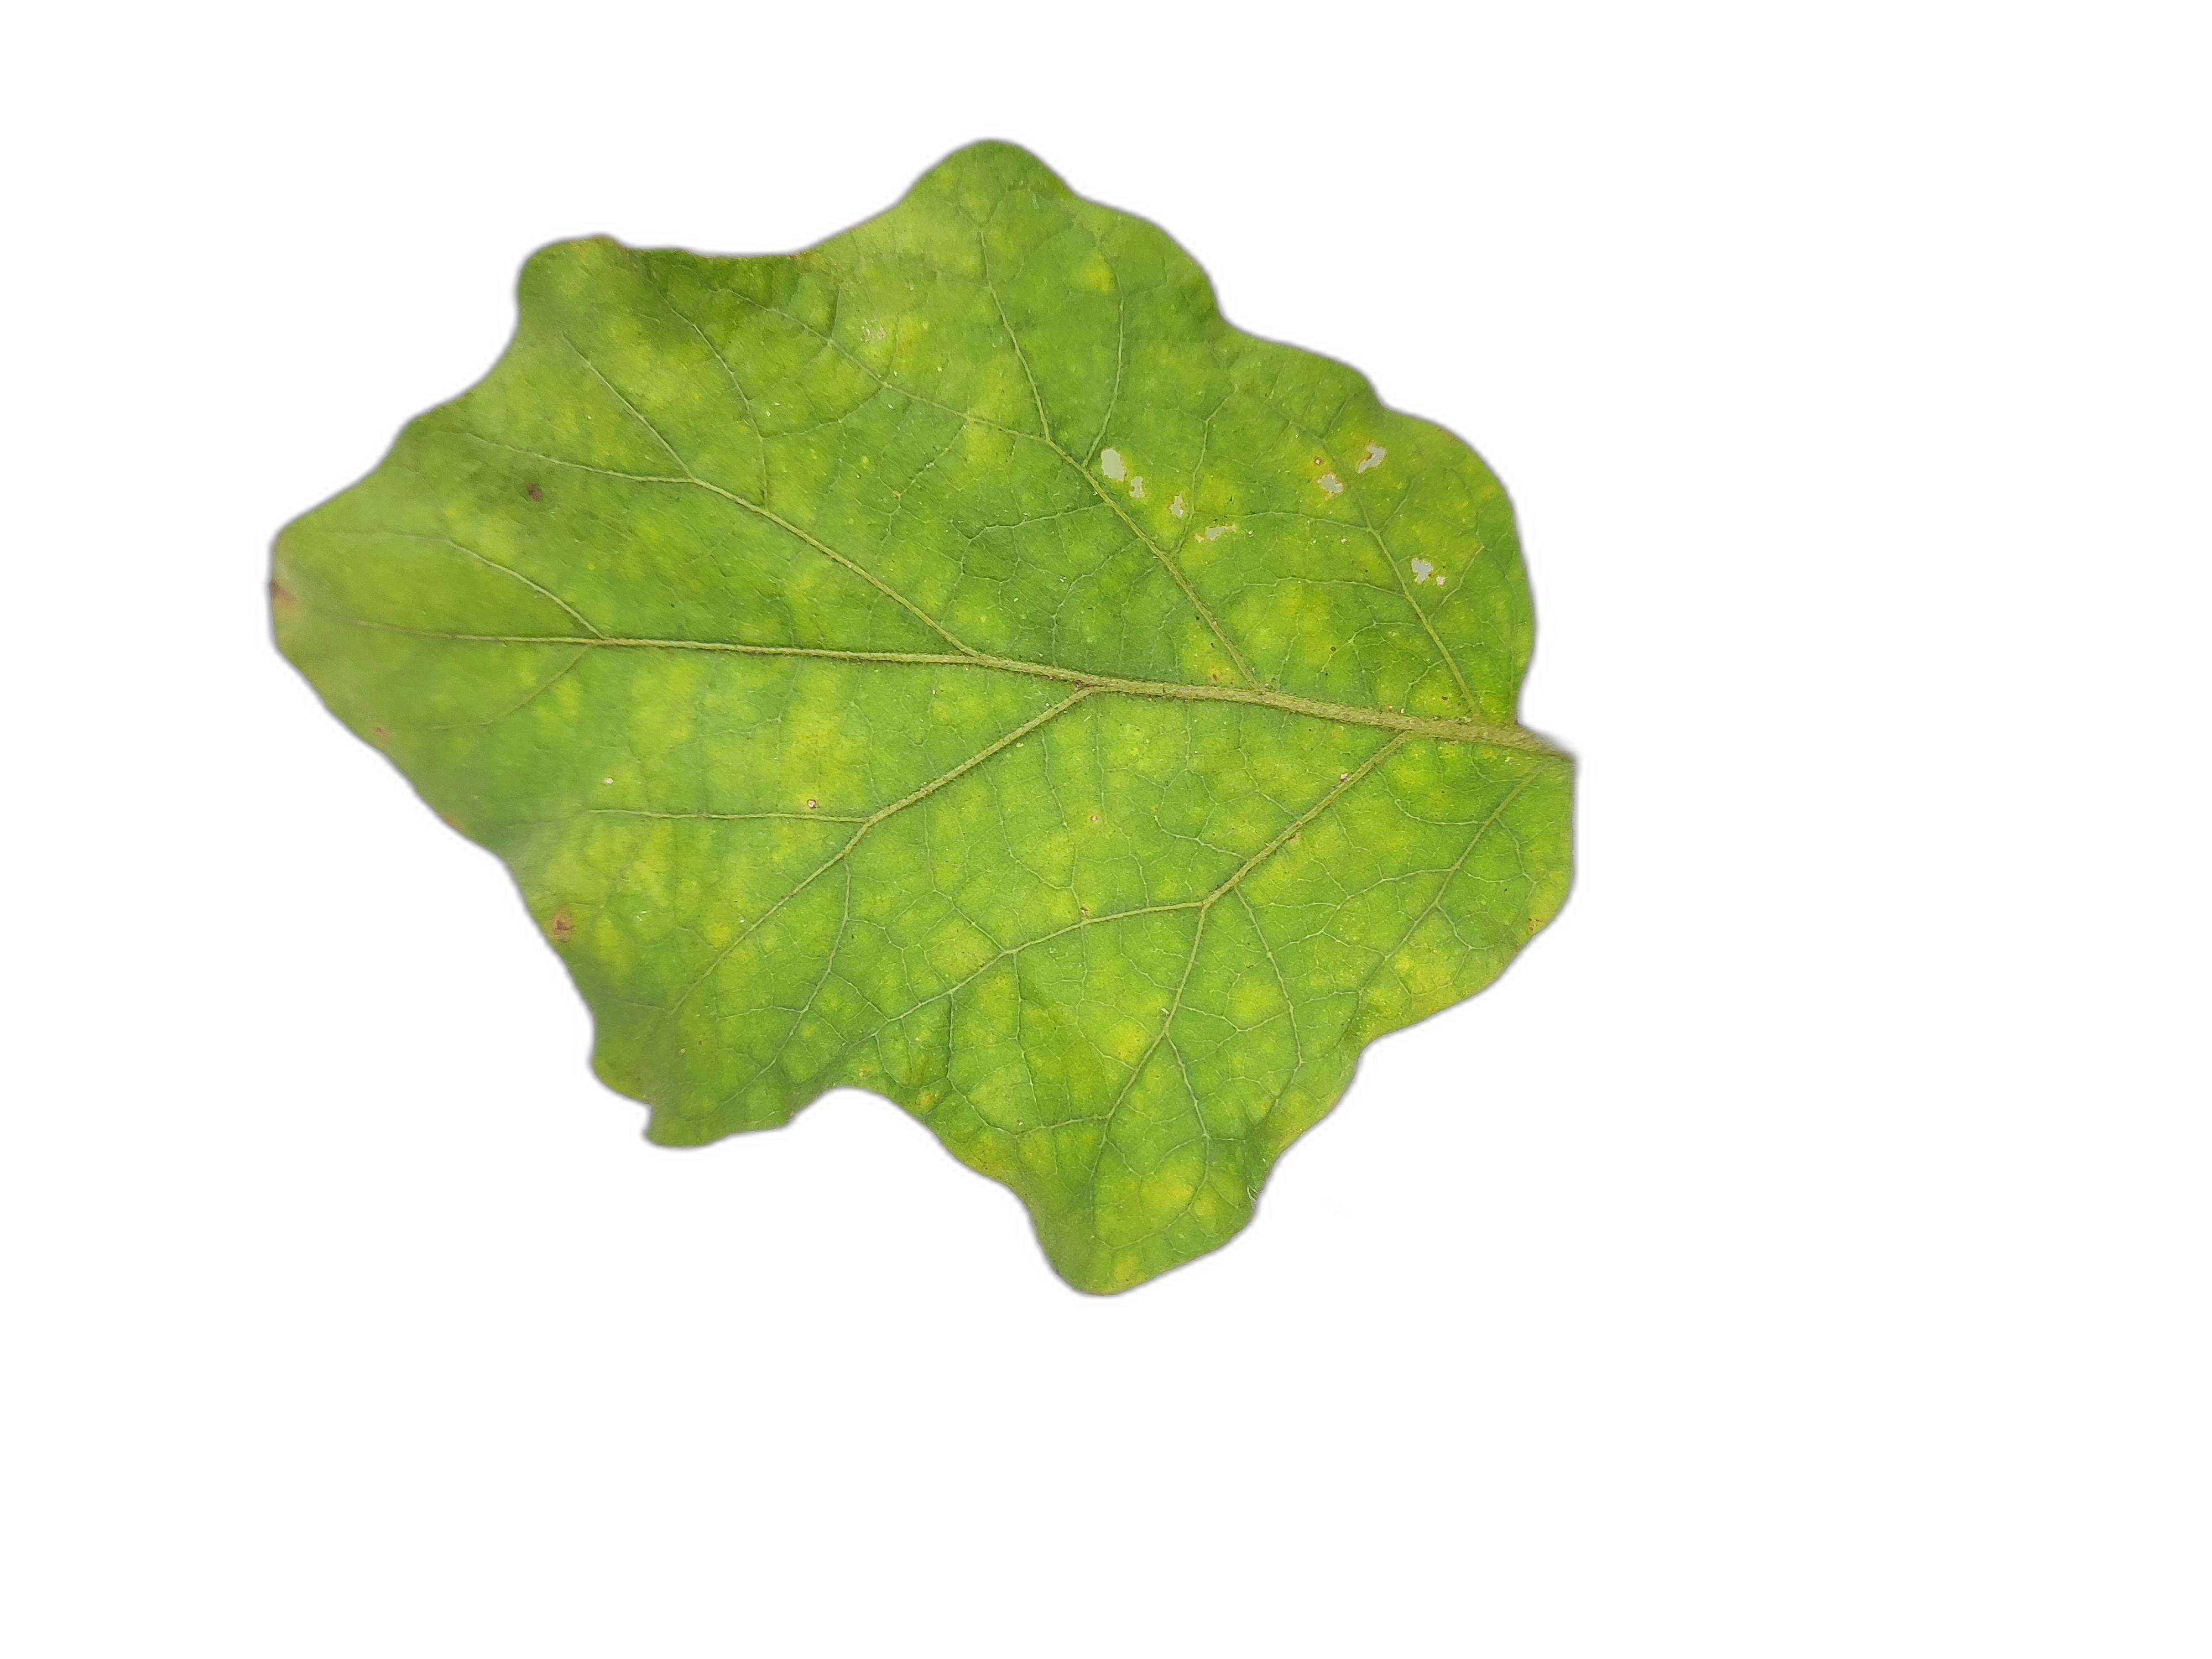
Label: Mosaic Virus Disease